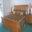
Label: bed